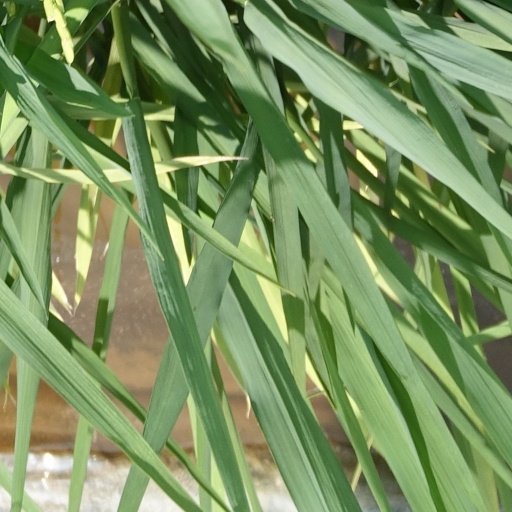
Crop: rice